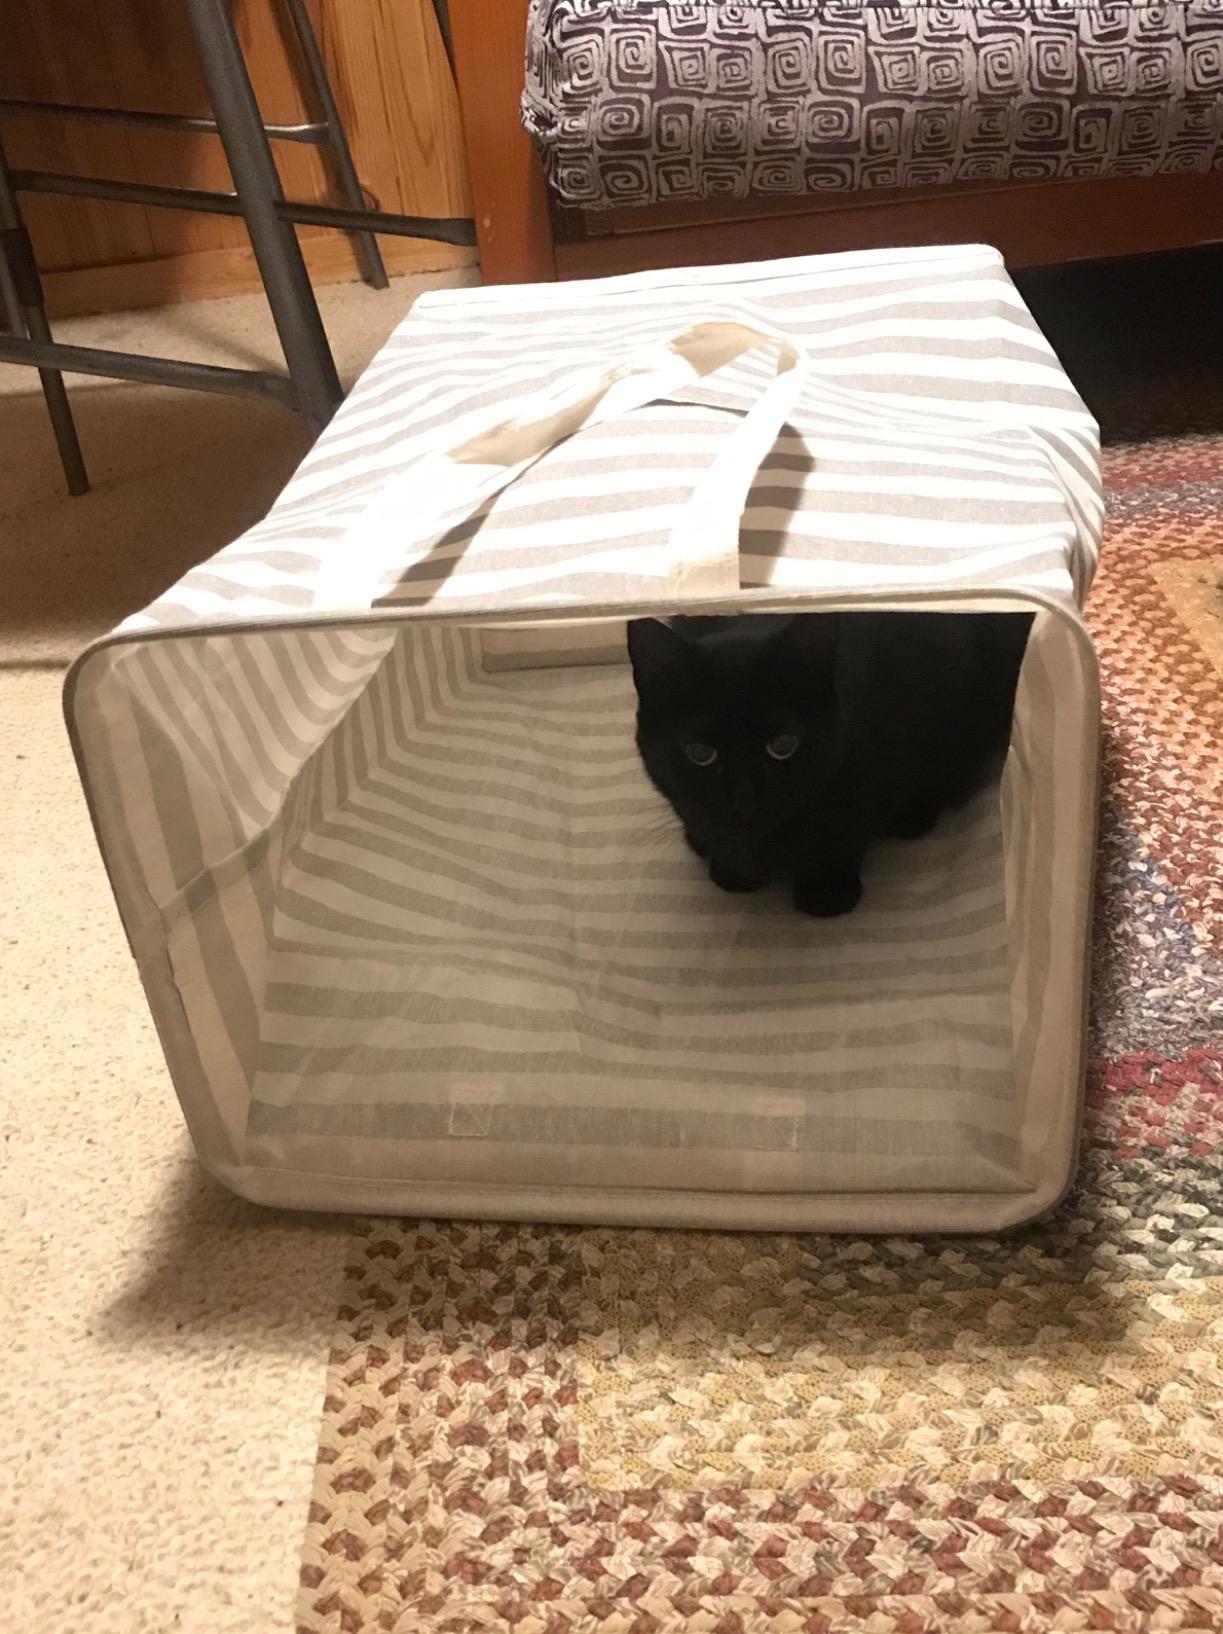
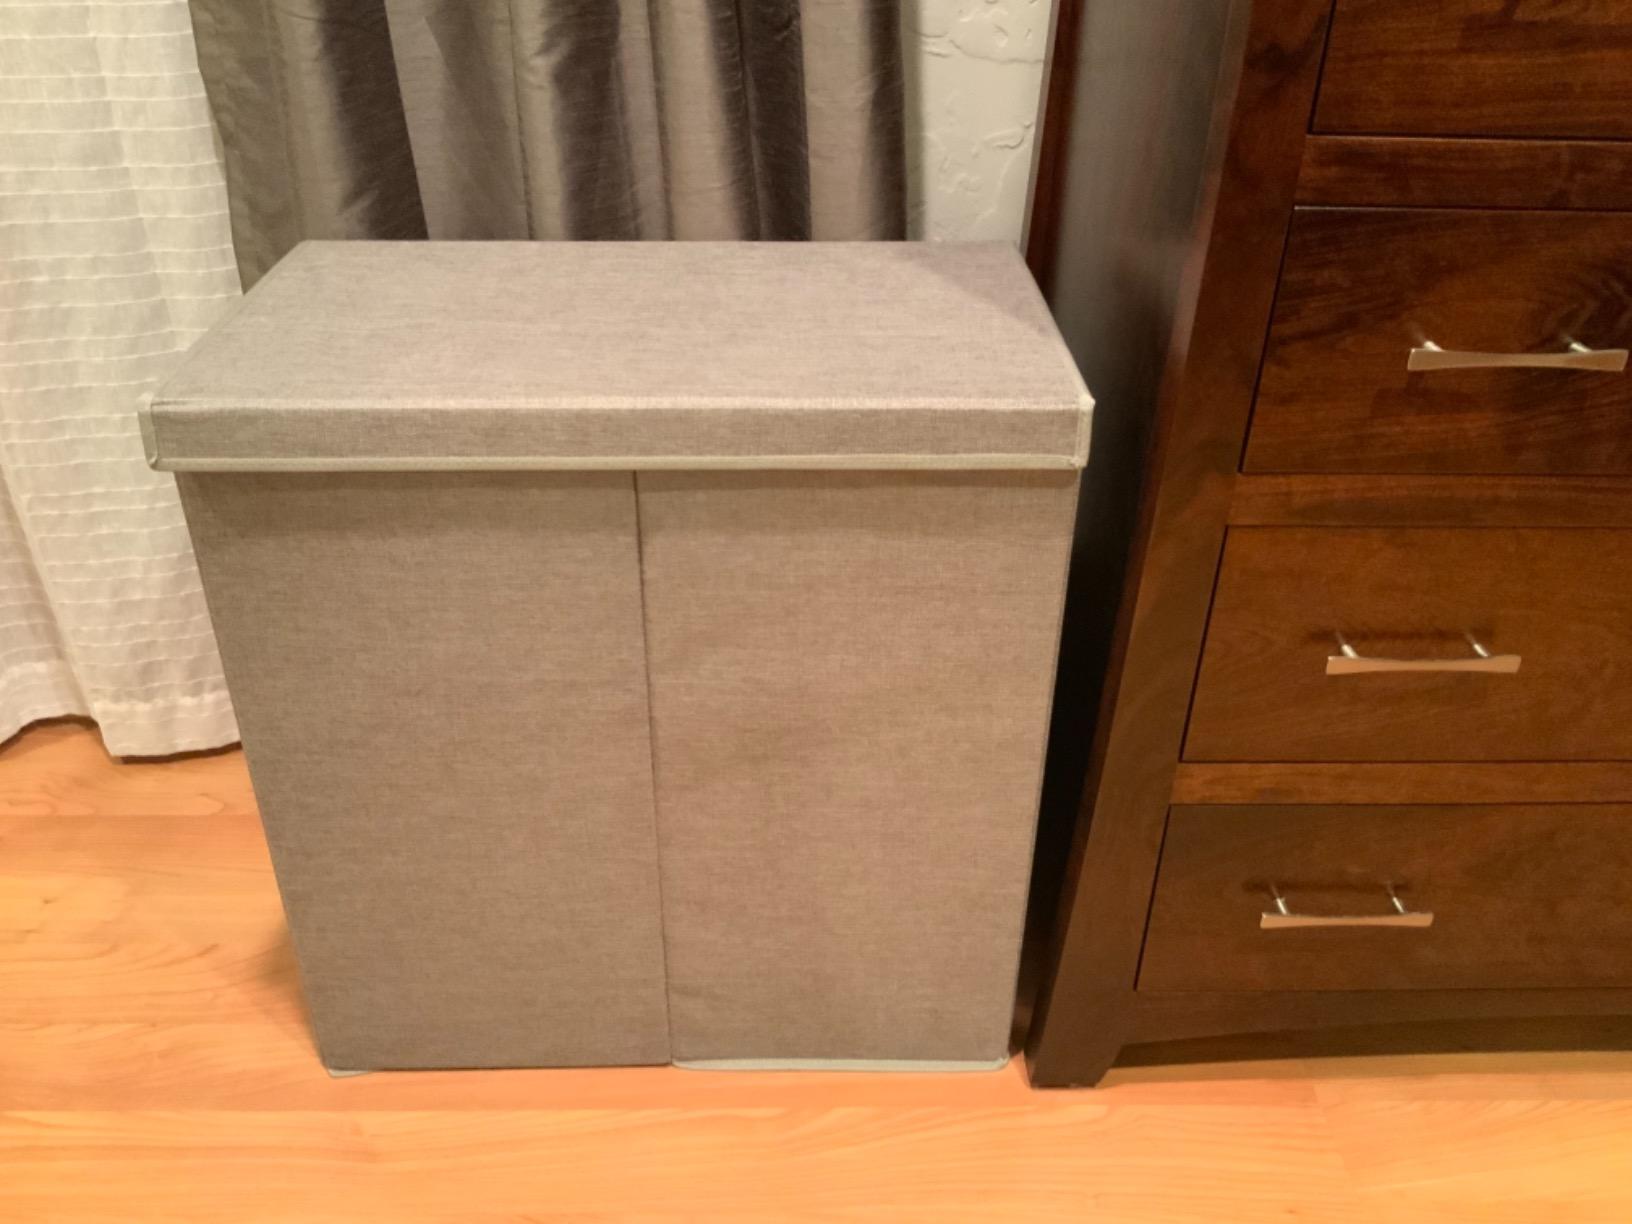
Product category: items_hamper
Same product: no